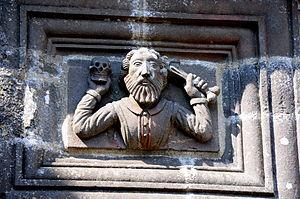
Enclos paroissial de La Martyre, détail de la façade méridionale de l'ossuaire d'attache de l'église Saint-Salomon.